Anheuser-Busch brands

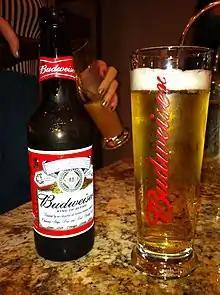
Budweiser

Anheuser-Busch, a wholly owned subsidiary of Anheuser-Busch InBev SA/NV, is the largest brewing company in the United States, with a market share of 45 percent in 2016.